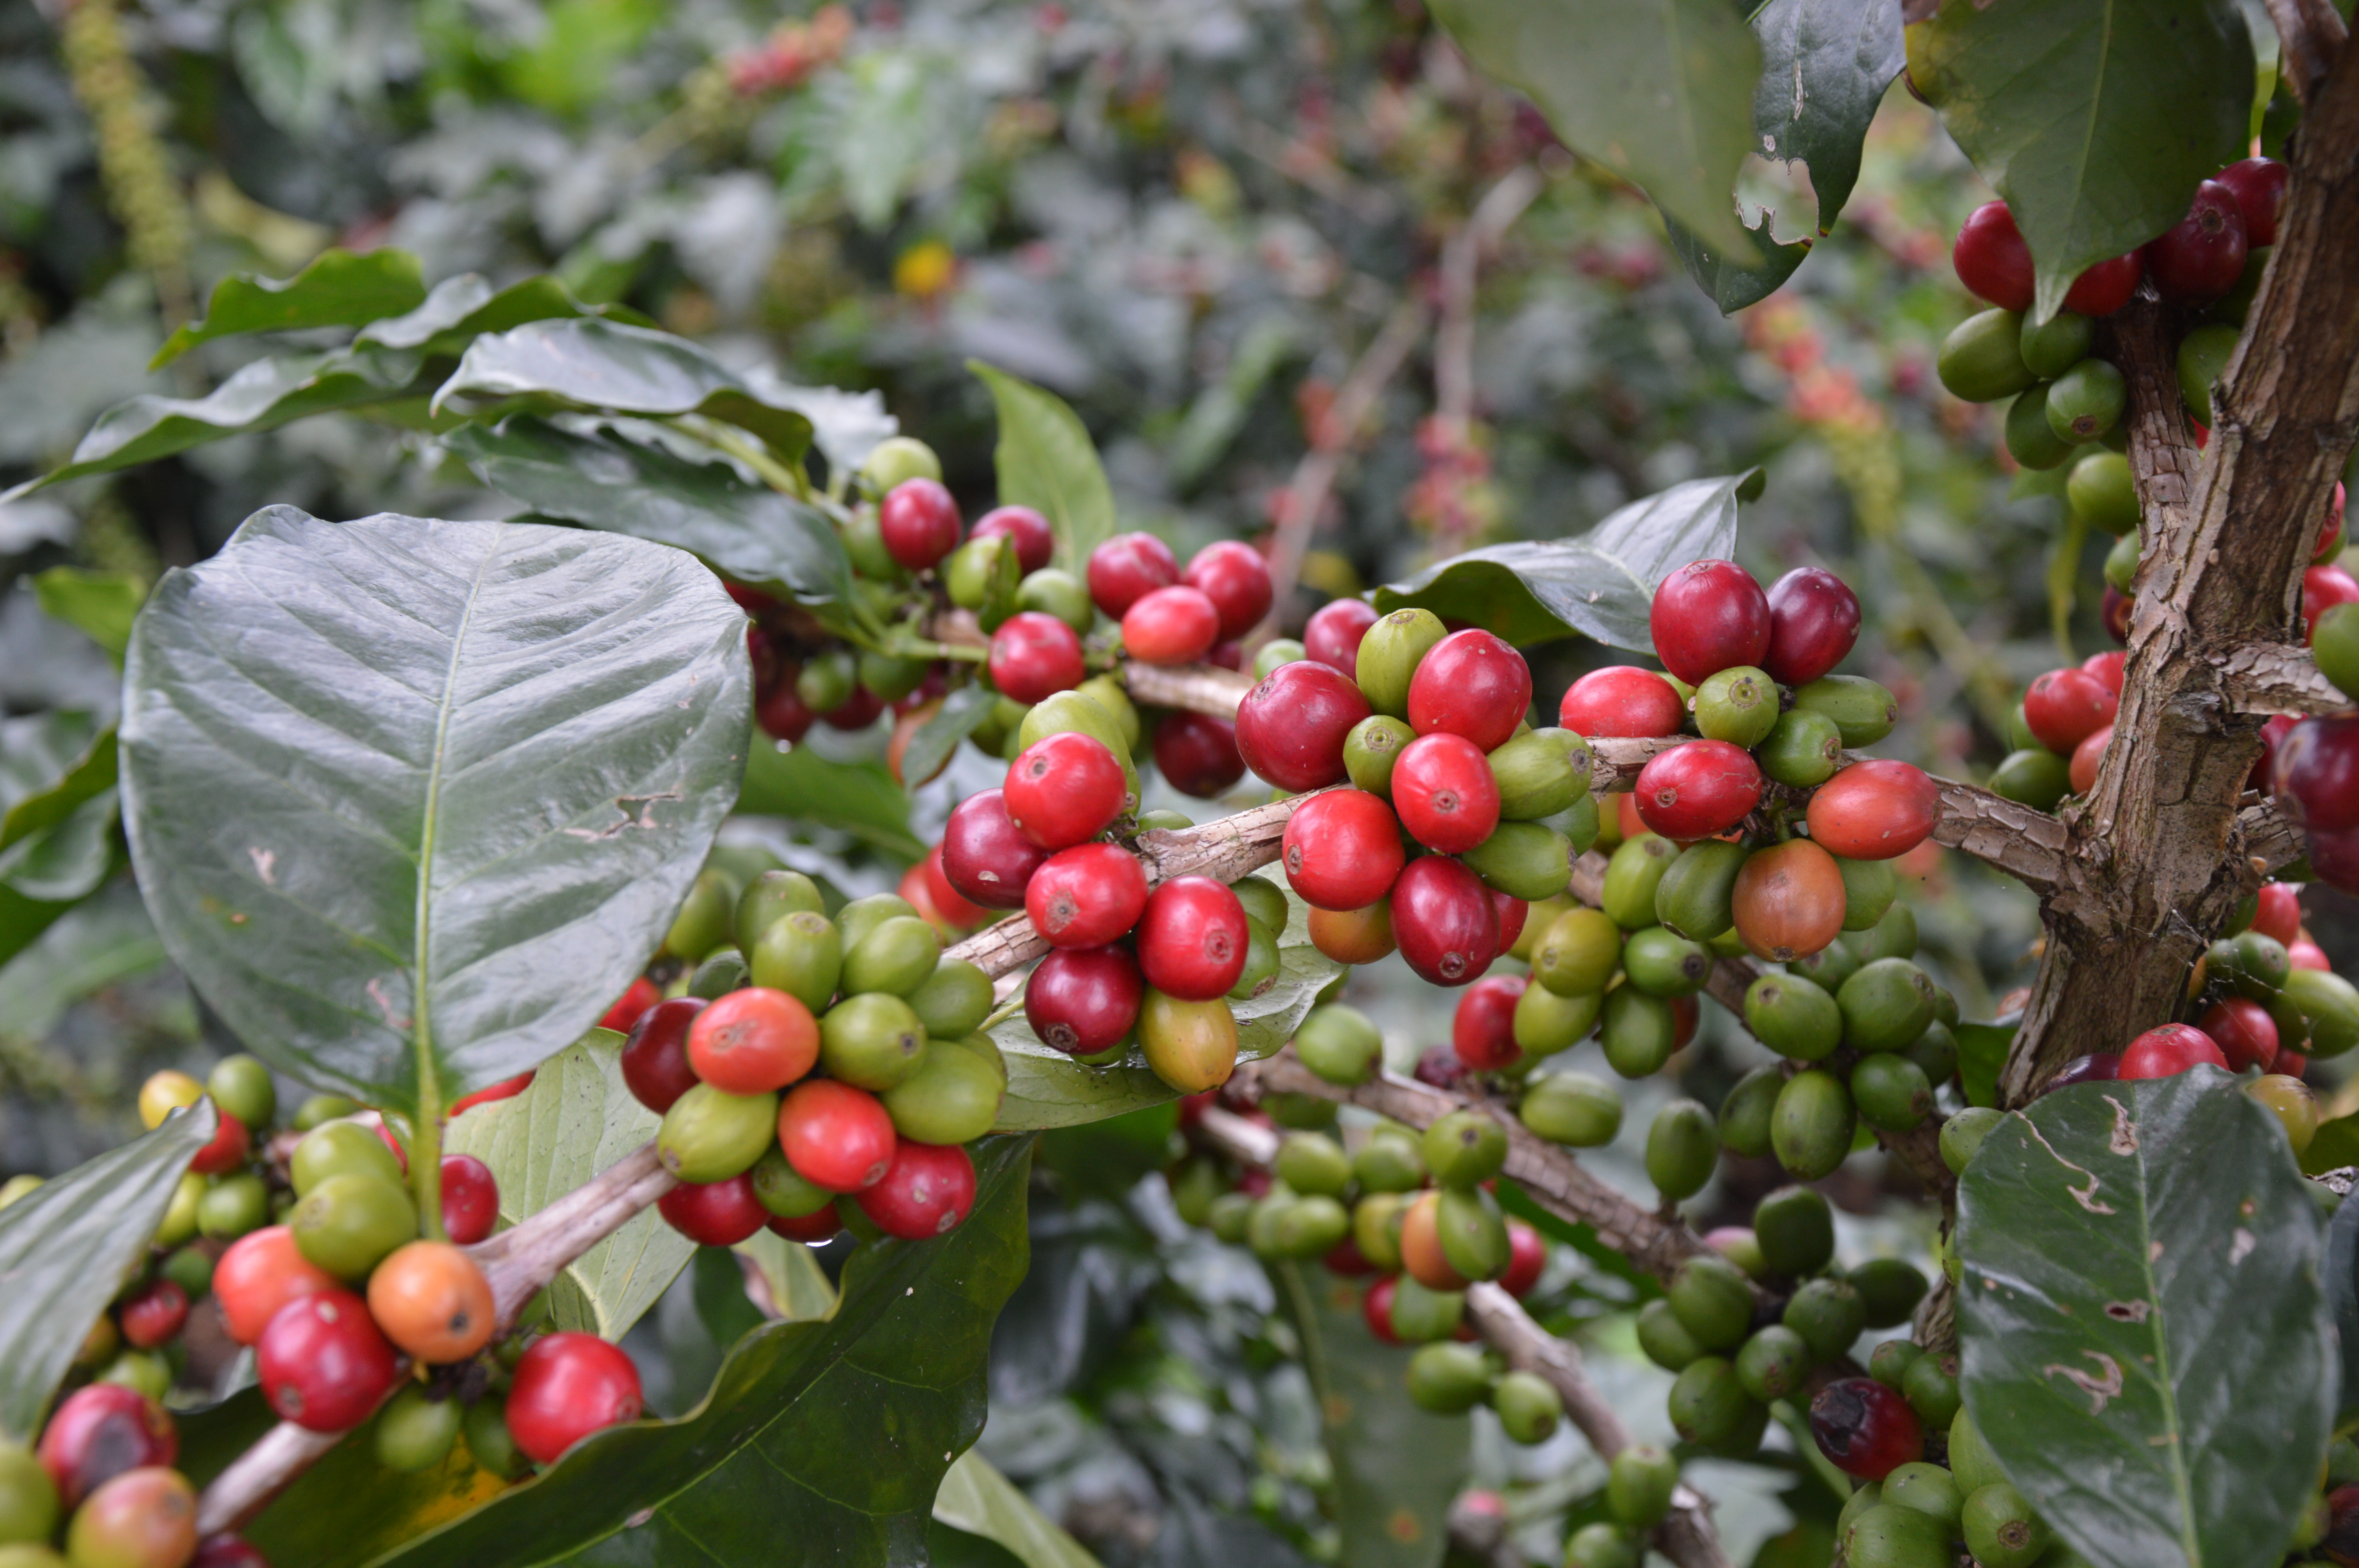
cafe, plant, fruit, flower, food, tree, fruit tree, flowering plant, leaf, woody plant, kona coffee, holly, berry, produce, branch, plantation, sorbus, chokecherry, cluster fig tree, acerola family, Buckthorn family